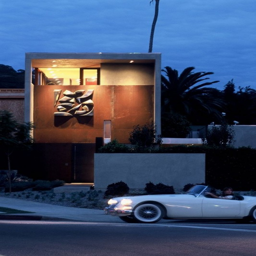
the architecture by exterior lighting